Mahākāśyapa

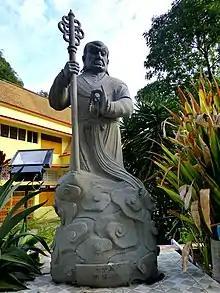
Monk in robes, stern face, bushy eyebrows, holding staff and prayer beads

Pāli texts state that the Buddha regarded Mahākāśyapa as his equal in exhorting monks to lead active and zealous lives, and the Buddha praised him for his capacity to instill faith in lay people by teaching. Karaluvinna believes that the Buddha may have been grooming Mahākāśyapa for his later role as leader of the "saṃgha". In the Saṃyutta discourses featuring Mahākāśyapa in the Pāli and its Chinese parallels, Mahākāśyapa is raised as an example of teaching doctrine from a pure and compassionate intention. Religion scholar Shayne Clarke argues that the aloof and austere ascetic as he is presented in most texts does not provide a complete picture. Anālayo notes that he did take an active concern in community matters, spent time teaching doctrine and persuaded fellow monastics to practice asceticism. This is also shown in his role as leader of the First Council. The Sanskrit "Mahākarmavibhaṅga" states that Mahākāśyapa carried out important teaching work, and was able to bring Buddhism to the people in the northwest, starting with Avanti.